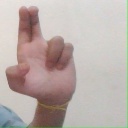
अक्षर: आ